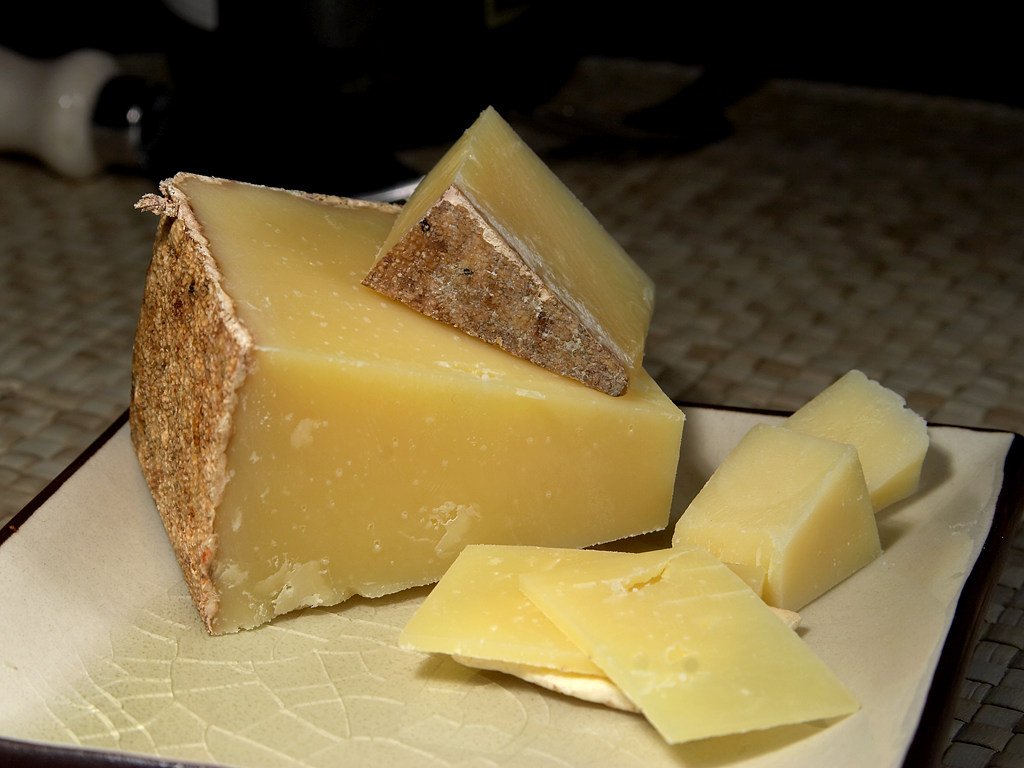
dish, food, ingredient, produce, healthy, snack, dessert, eat, delicious, dairy product, cheese, hearty, fat, milk product, albuminous, parmigiano reggiano, cheddar cheese, lincolnshire poacher cheese